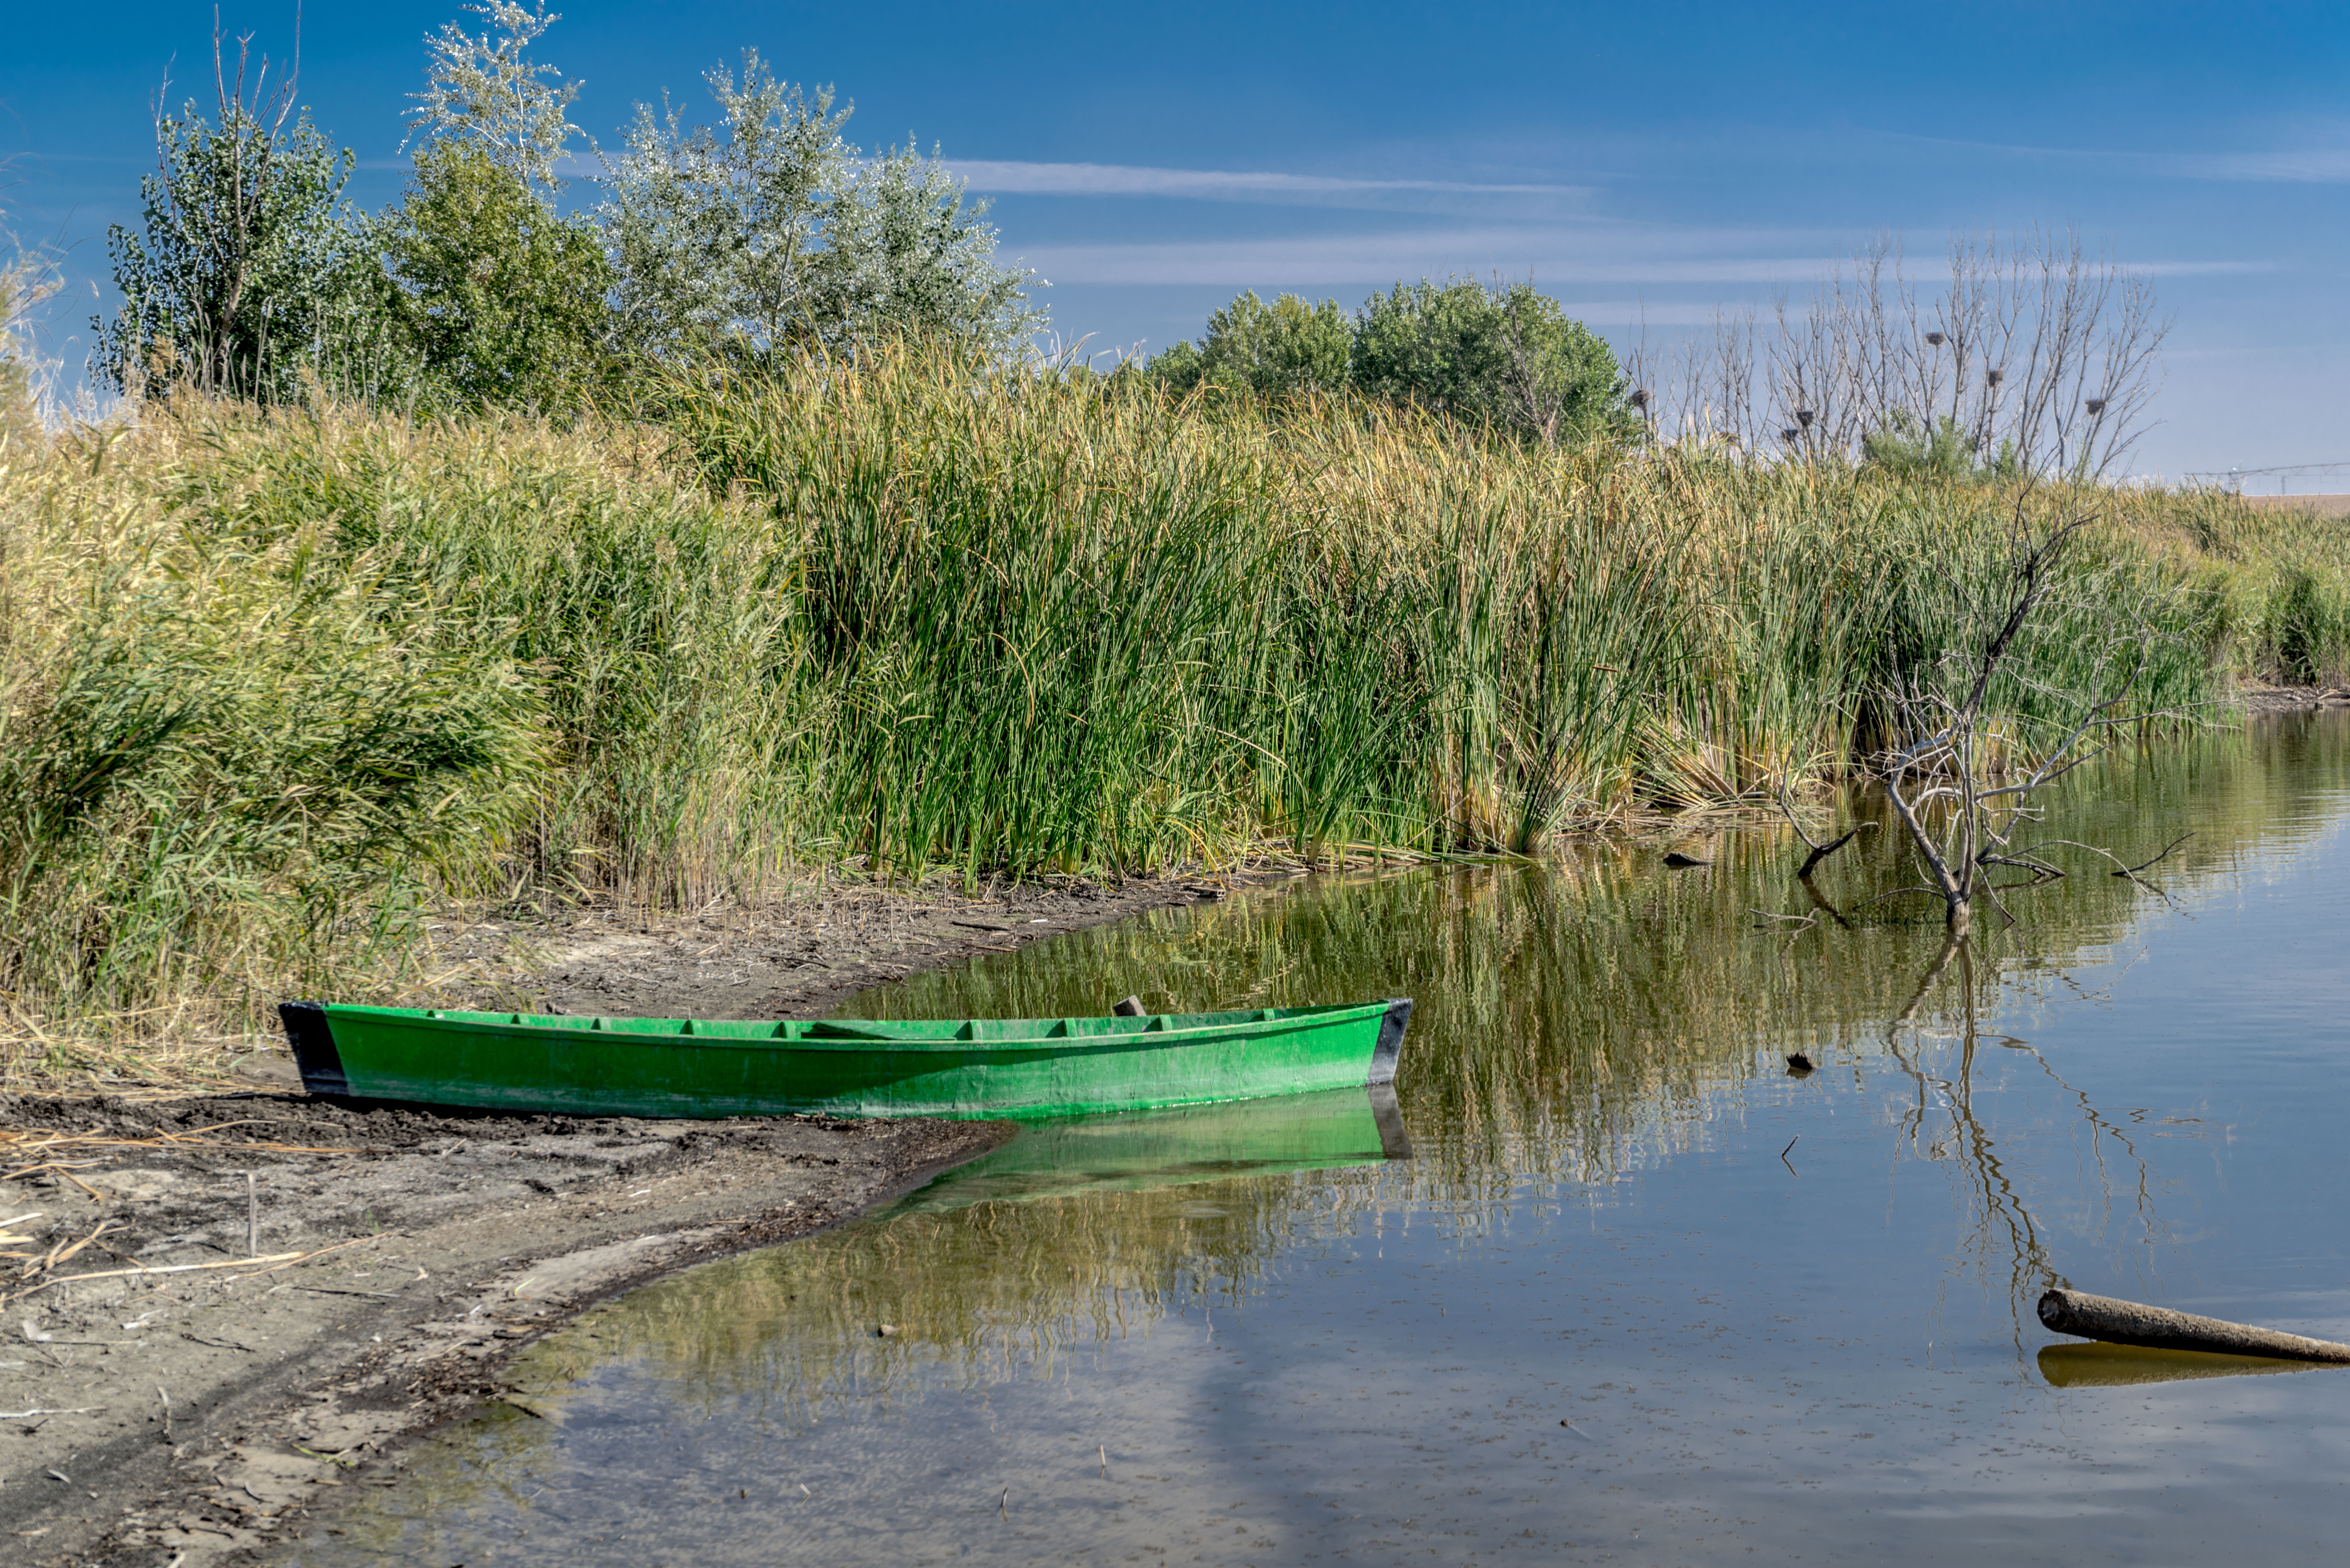
landscape, sea, water, nature, forest, path, marsh, light, sky, wood, boat, shore, lake, river, summer, dry, green, reflection, vehicle, fishing, solo, autumn, park, brown, soil, reservoir, waterway, blue sky, spain, moor, duck, boating, vegetation, branches, wetland, day, laguna, habitat, watercraft, afternoon, barca, drought, soledad, daimiel, juncos, natural environment, geographical feature, watercraft rowing